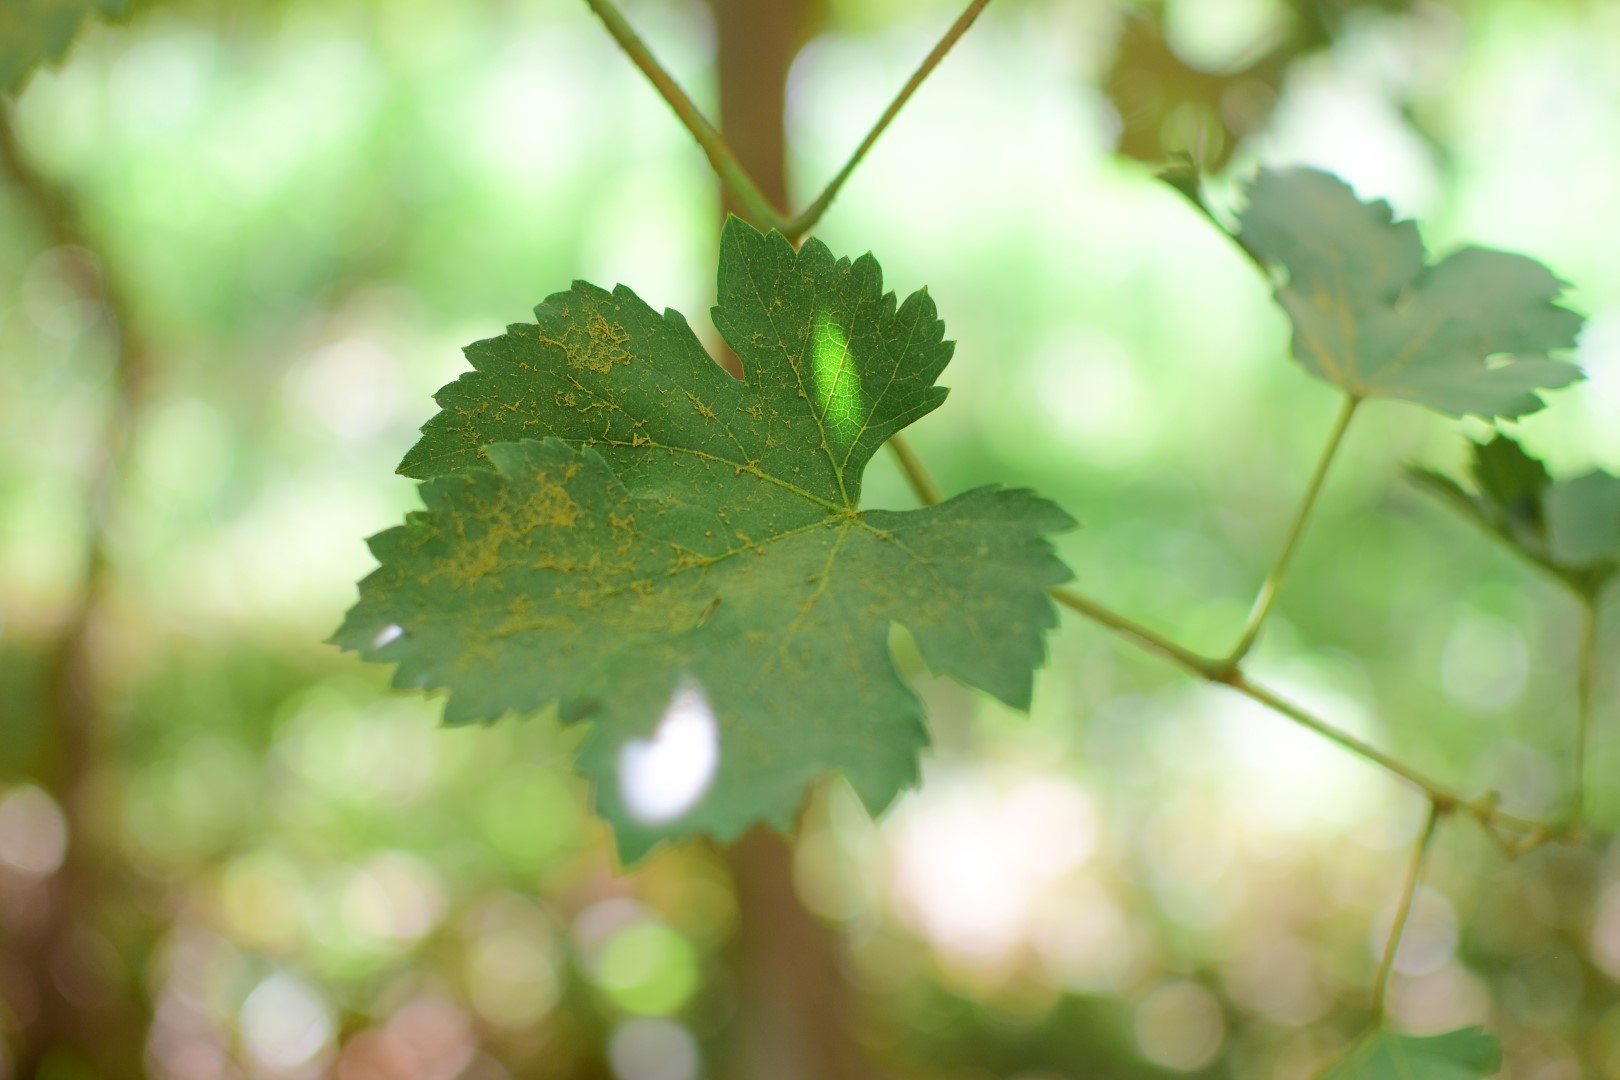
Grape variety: Halawani